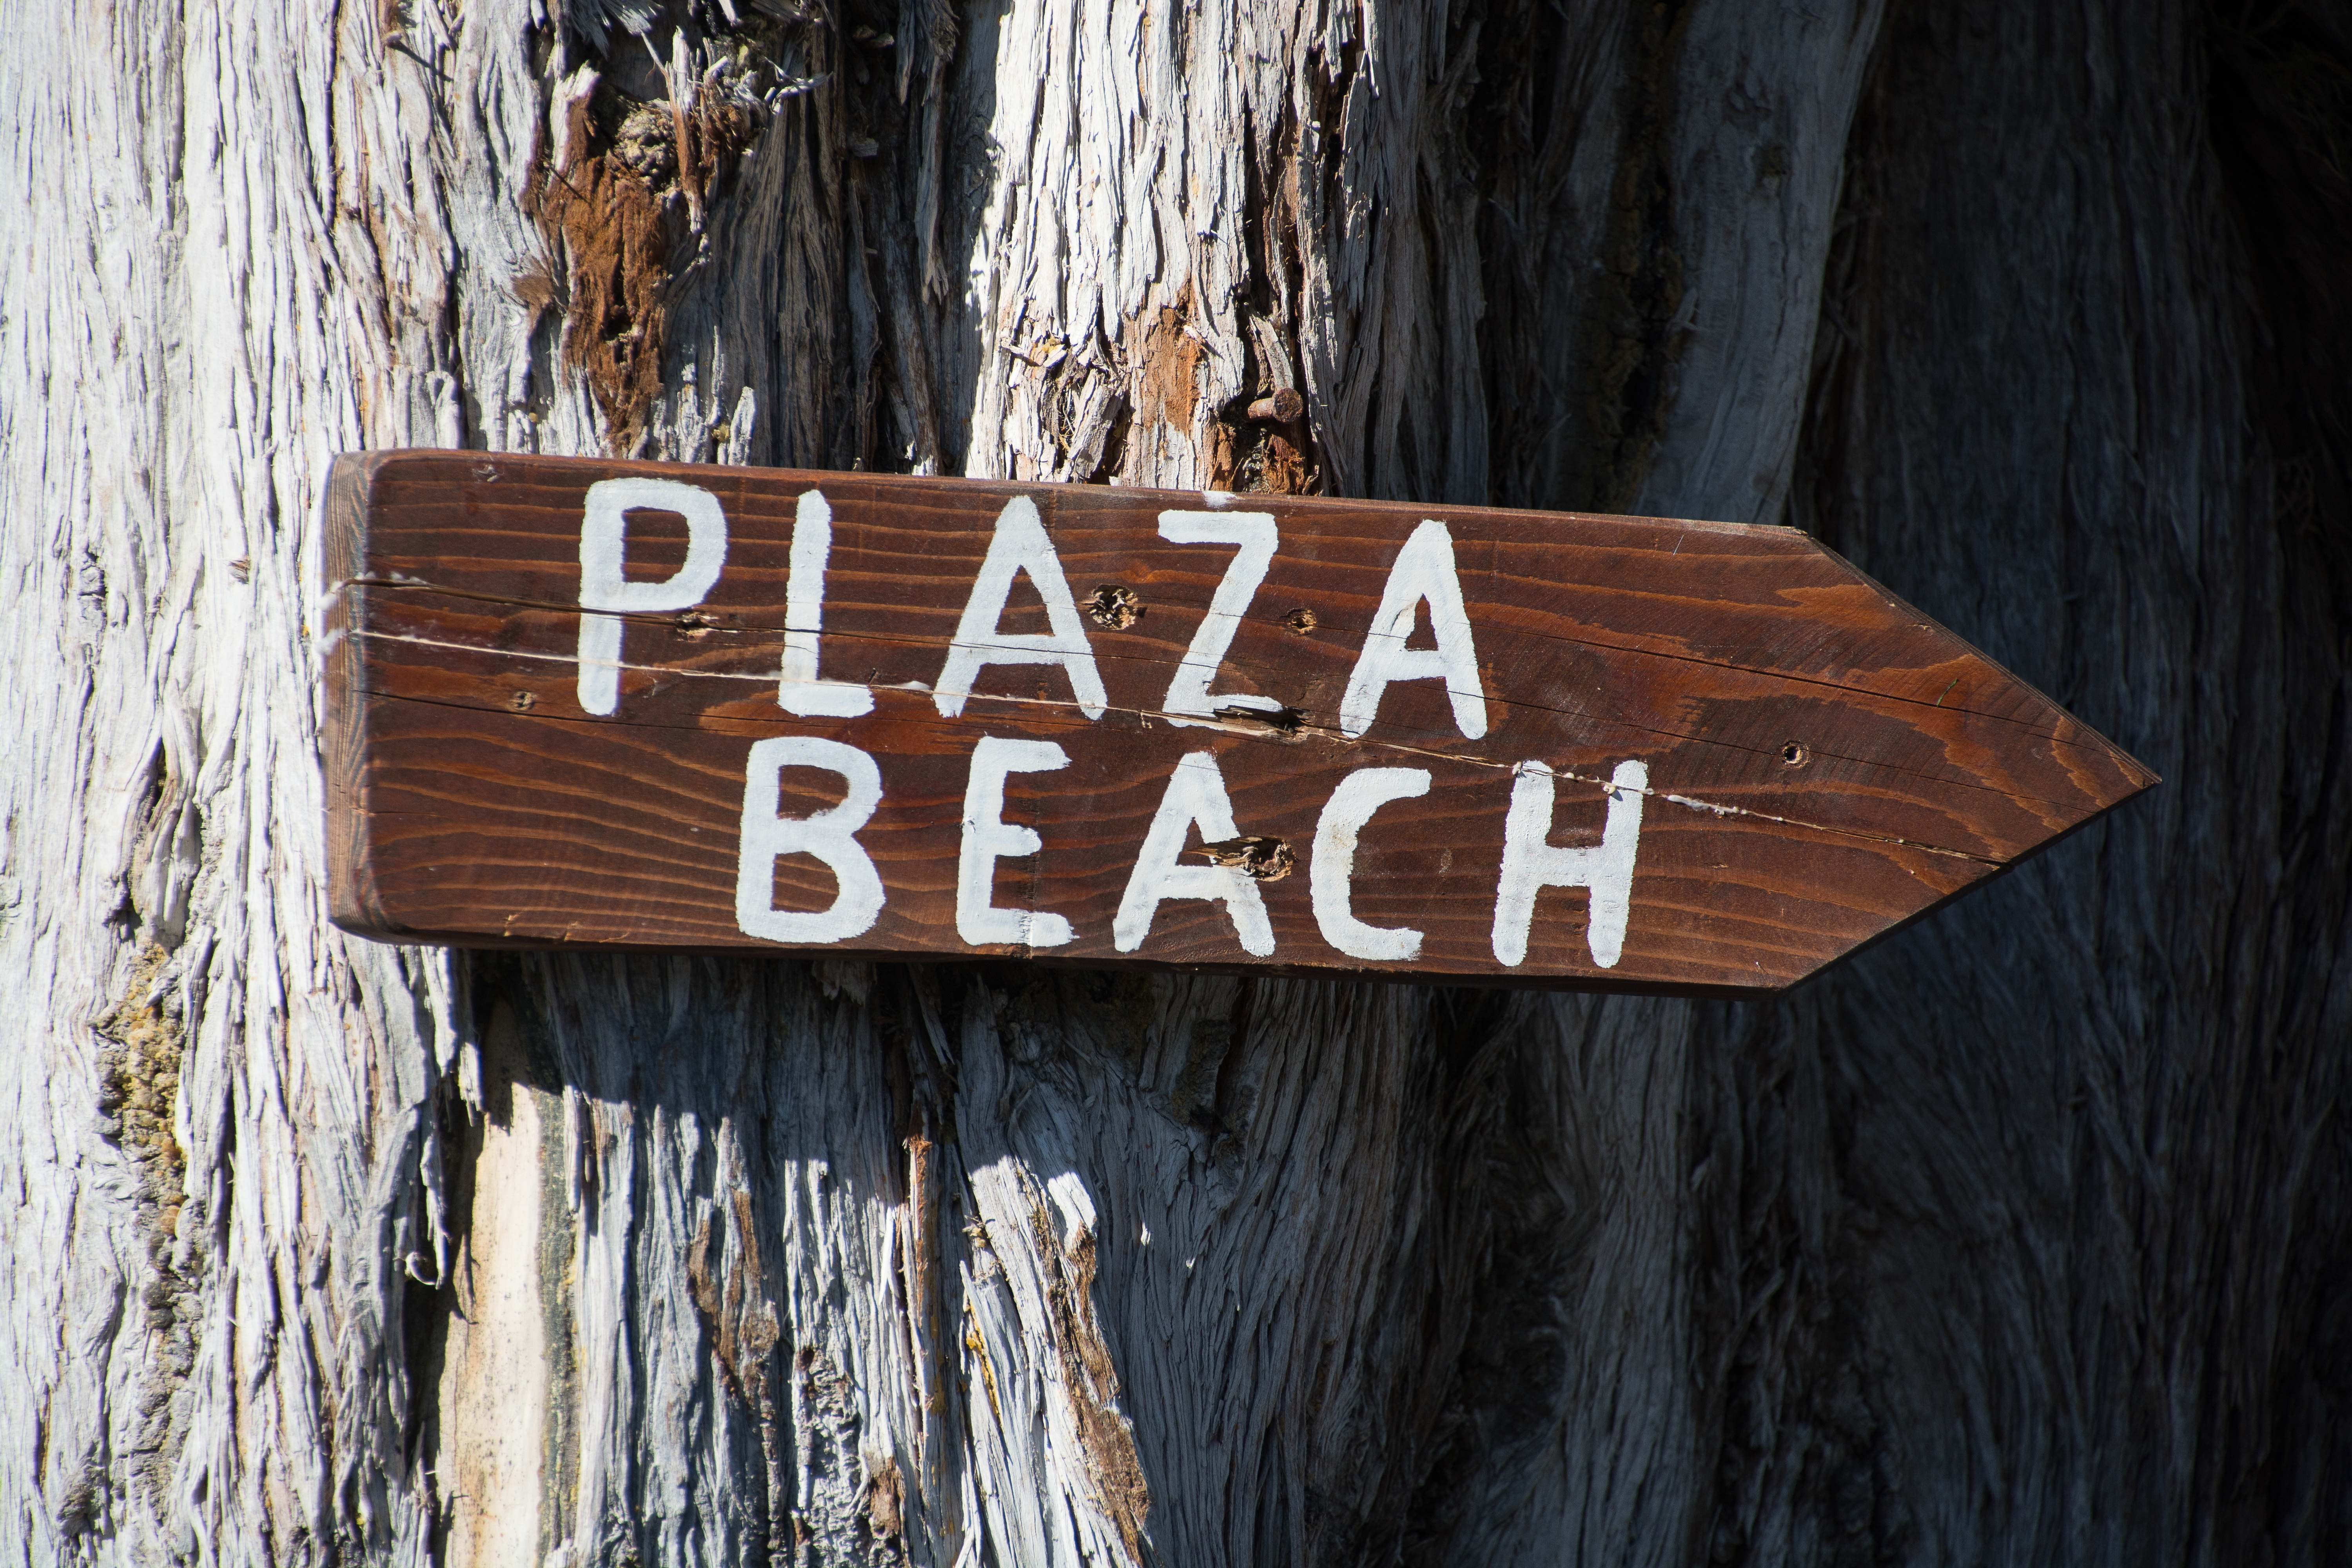
tree, board, wood, direction, note, arrow, shield, right, directory, away, signposts